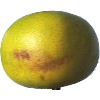
Label: pomelo_sweetie